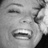
Emotion: happy